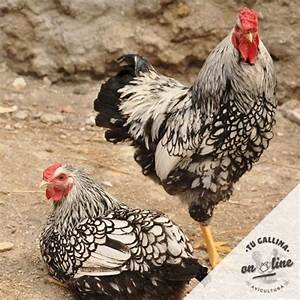
Label: gallina